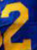
Number: 2